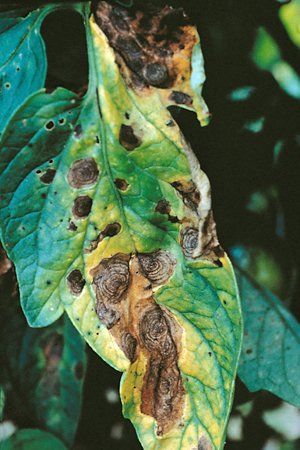
Plant: Potato
Disease: potato early blight